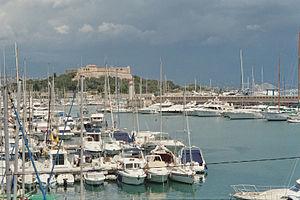
Port Vauban à Antibes avec Fort Carré